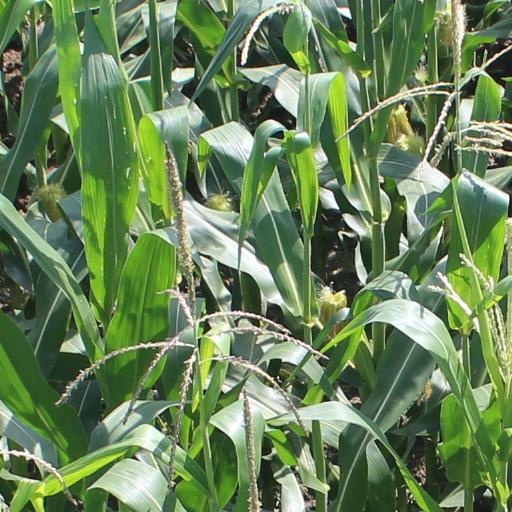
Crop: maize; corn